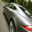
Label: automobile